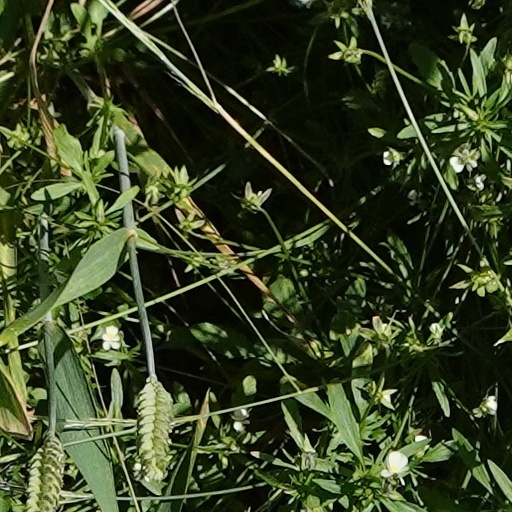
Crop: wheat